List of aircraft accidents and incidents by number of ground fatalities

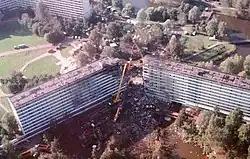
In 1992, El Al Flight 1862 crashed into a high-rise apartment complex in Amsterdam-Zuidoost, Netherlands, killing all four crew members on board as well as 43 people in the building.

The following is a list of aircraft accidents and incidents which have resulted in fatalities on the ground. Aircraft crashes with a high number of ground fatalities typically occur in areas where there are large congregations of people, such as buildings, marketplaces, neighborhoods, and sporting events.